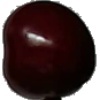
Label: Cherry 1